Sky position (RA, Dec in degrees): 118.847, 26.741
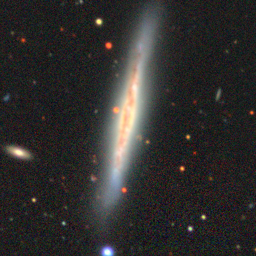
Galaxy morphology: Edge-on Galaxies without Bulge